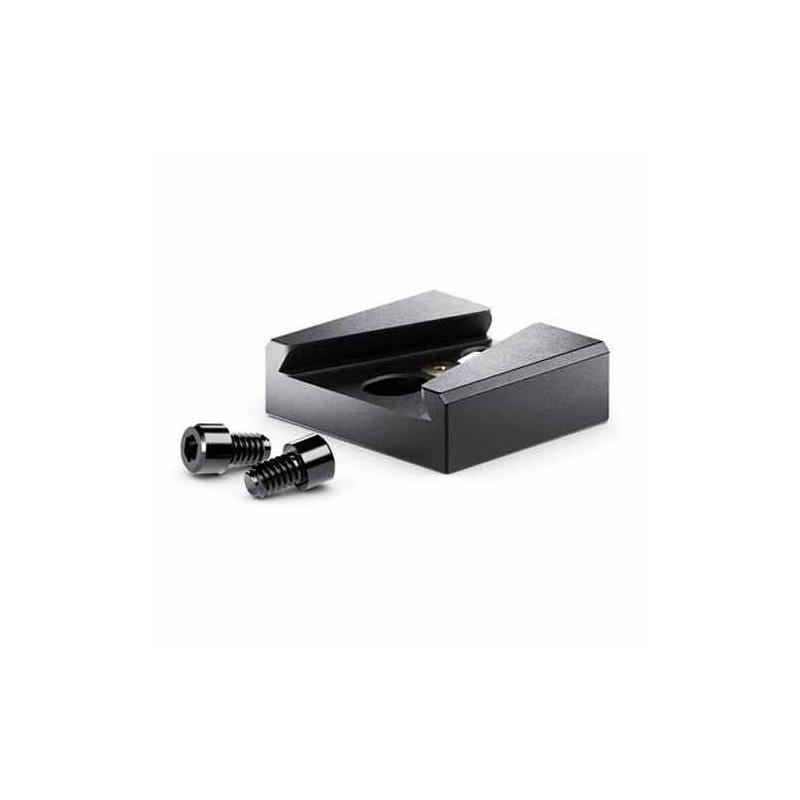
Blackmagic Design V-Lock Plate for URSA Studio Viewfinder
The Blackmagic Design Camera URSA SVF - VLock Plate is a VLock compatible battery plate for attaching third party batteries to URSA cameras.
Brand: Blackmagic Design
Category: Cameras & Optics > Camera & Optic Accessories > Camera Parts & Accessories > Camera Grips > Battery Grips